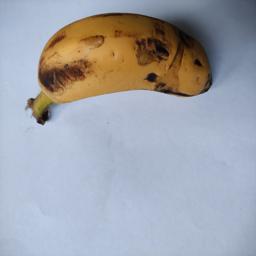
Banana variety: Sagor Kola